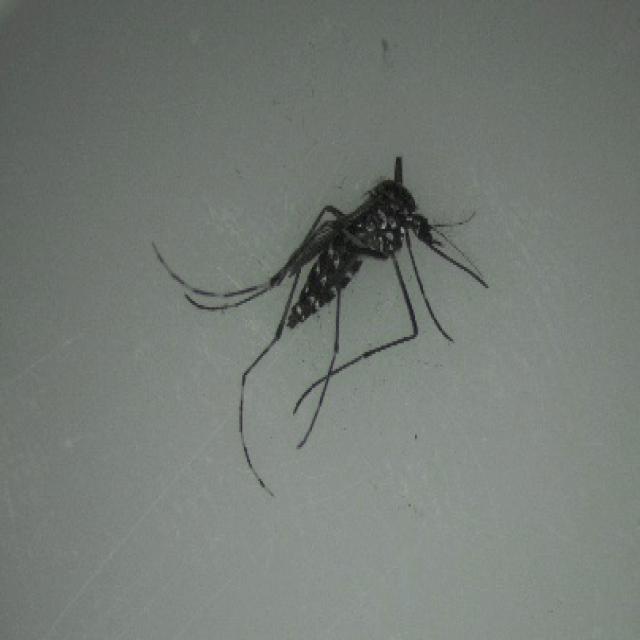
Species: aedes_albopictus